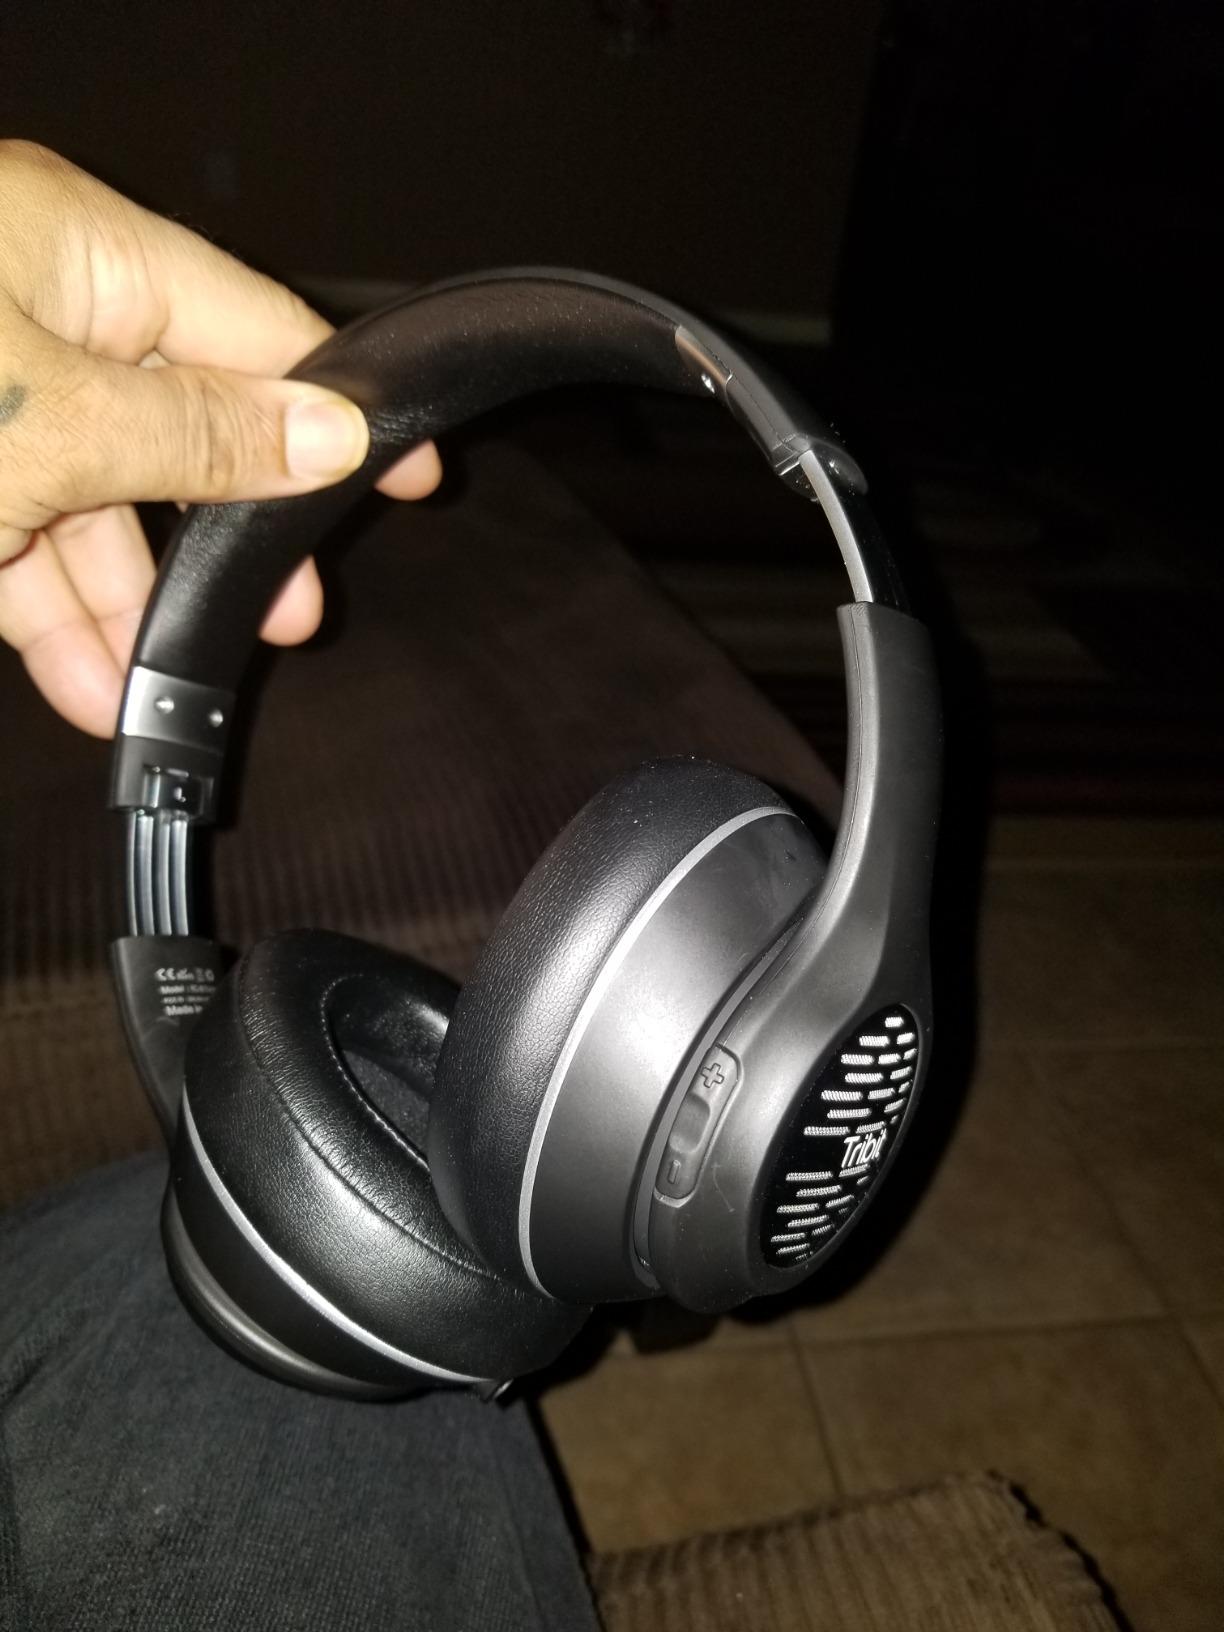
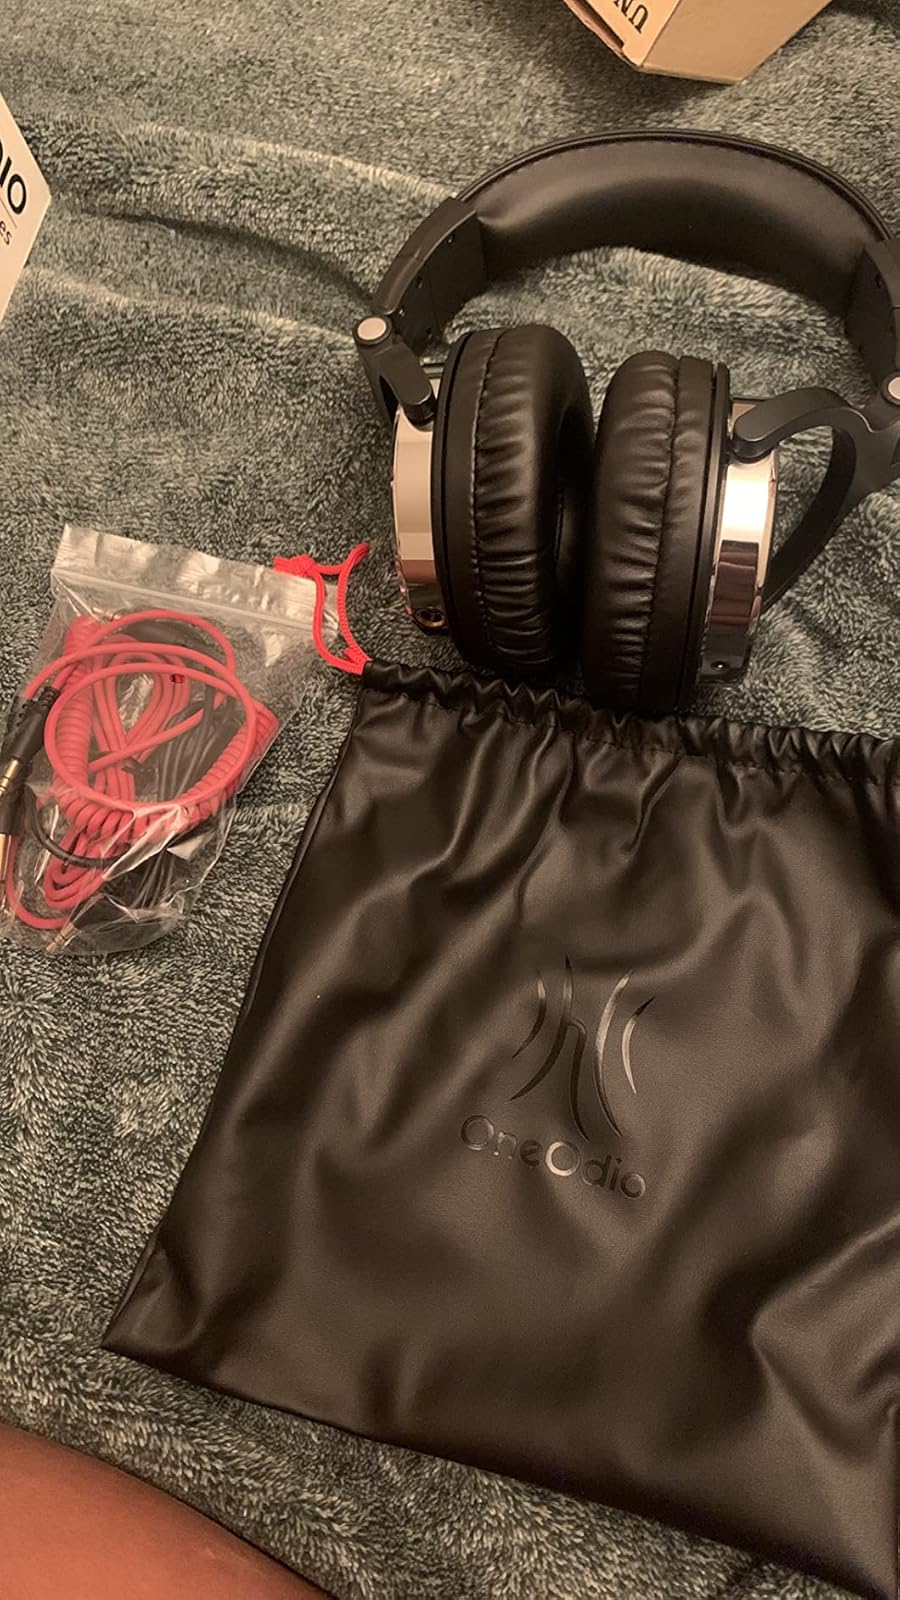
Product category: headphones
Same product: no